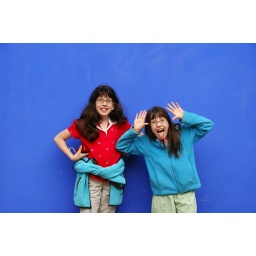
Ellen and Katie mugging in front of the blue screen